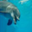
Label: dolphin